State (Lower Dandenong/Cheltenham) Highway

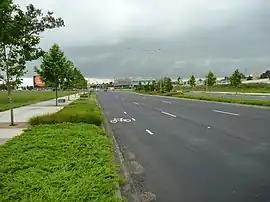
Cheltenham Road, Dandenong

State (Lower Dandenong/Cheltenham) Highway (after its longest constituent parts), is a major arterial road in the southeastern suburbs of Melbourne, Australia. These names are not widely known to most drivers, as the entire allocation is still best known as by the names of its constituent parts: Lower Dandenong Road, Cheltenham Road, and Foster Street. This article will deal with the entire length of the corridor for sake of completion.